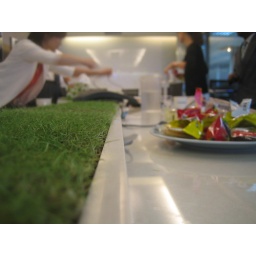
with real grass in the middle of the table